Latin cross

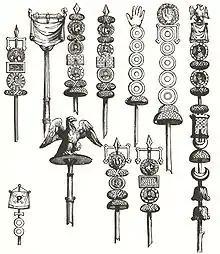
pagan era Roman standards with latin crosses

Latin cross is present in archeological findings predating Christianity by several millennia. In pagan Rome it was representing Military Standards of Roman legions.